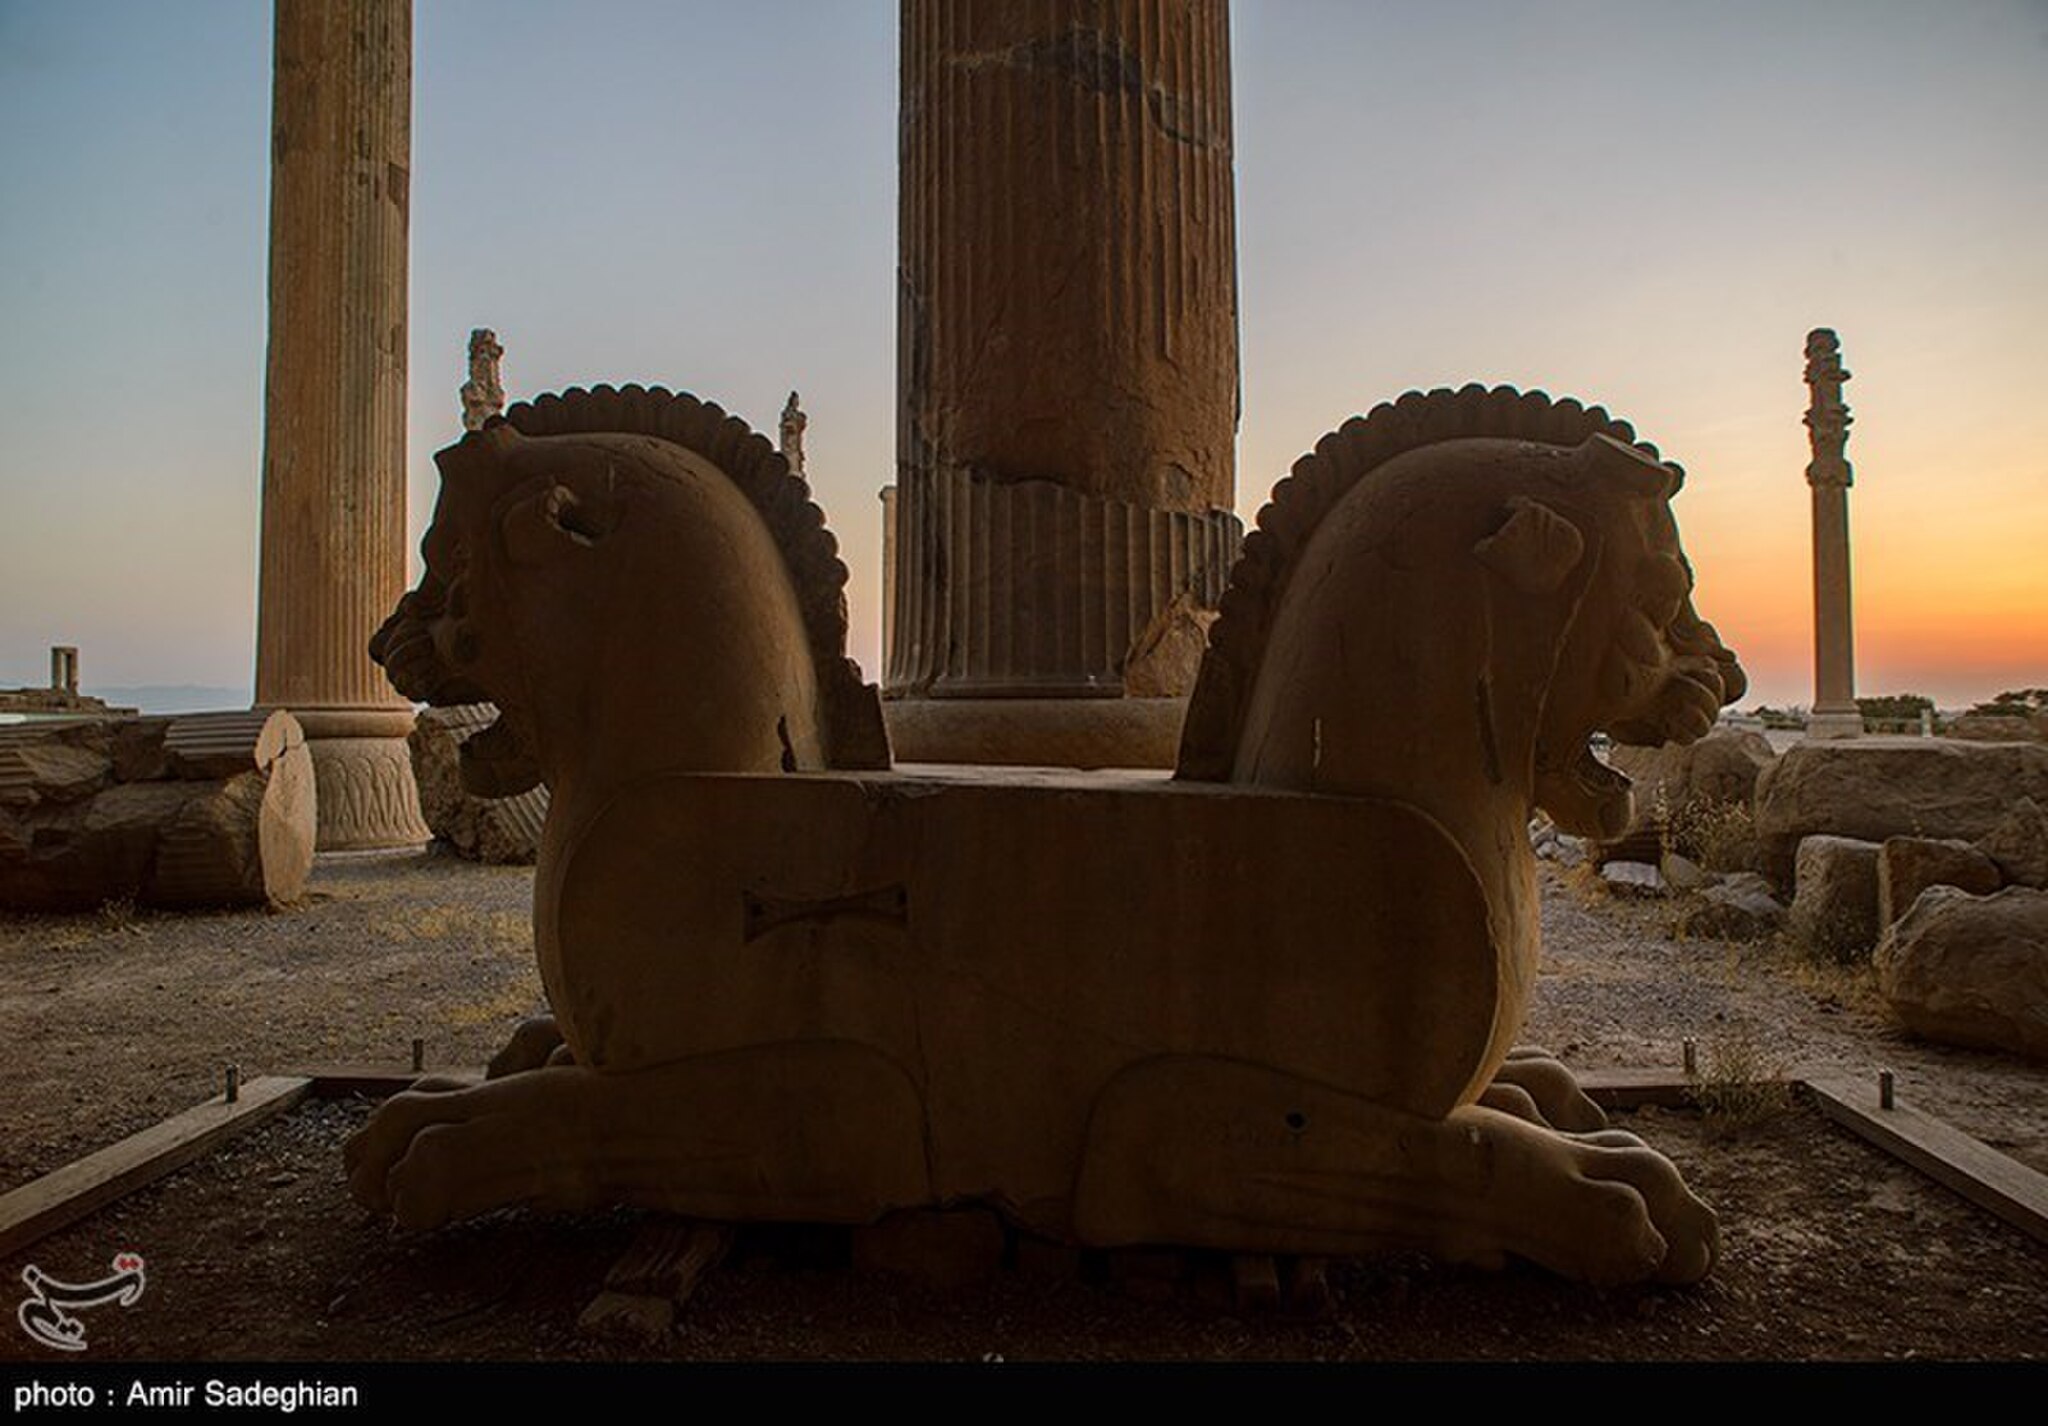
Title: Persepolis2020-09-26 16
Description: Persepolis in 2020
Date: 2020-09-26
Categories: License review needed, Tasnimnews review needed, 2020 in Persepolis, Photos by Amir Sadeghian for Tasnim News Agency, Photos from Tasnim News Agency